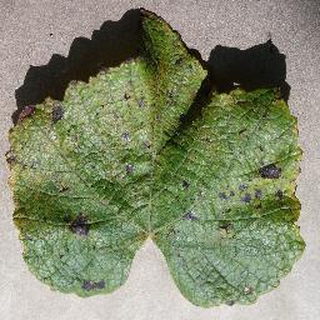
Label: grape_leaf_blight